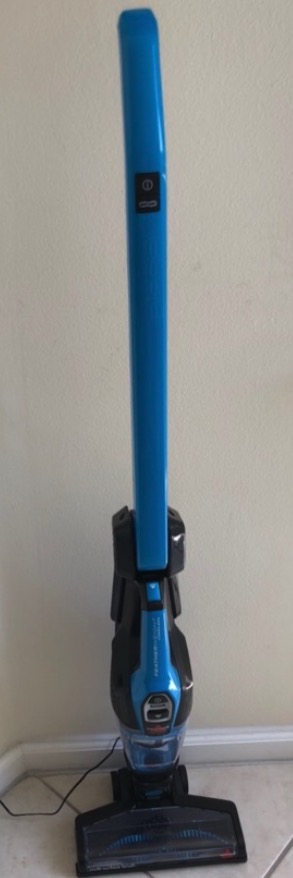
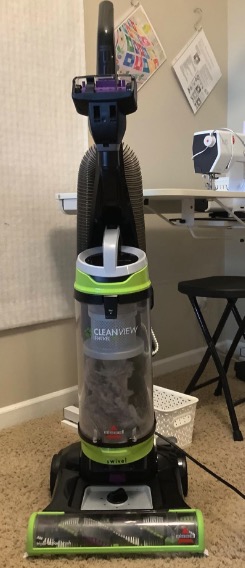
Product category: items_vacuum
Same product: no